Islam in West Sumatra

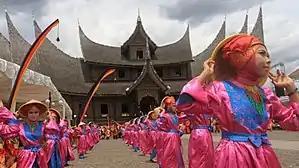
Minangkabau "adat" festival

Islam is the most common religion in the Indonesian province of West Sumatra, embraced by 97.42% of the population. The Muslim population increases to 99.6% if it excludes the Mentawai Islands, where the majority of the non-Muslim (Protestant) West Sumatrans reside. Islam in West Sumatra is predominantly Sunni, though there is a small Shia Islamic pocket within the coastal city of Pariaman. The Minangkabau people, indigenous to West Sumatra, comprise 88% of the West Sumatran population today and have historically played an important role within Indonesia's Muslim community. Up until today, the region is considered one of the strongholds of Islam in Indonesia.